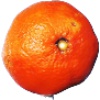
Label: Clementine 1